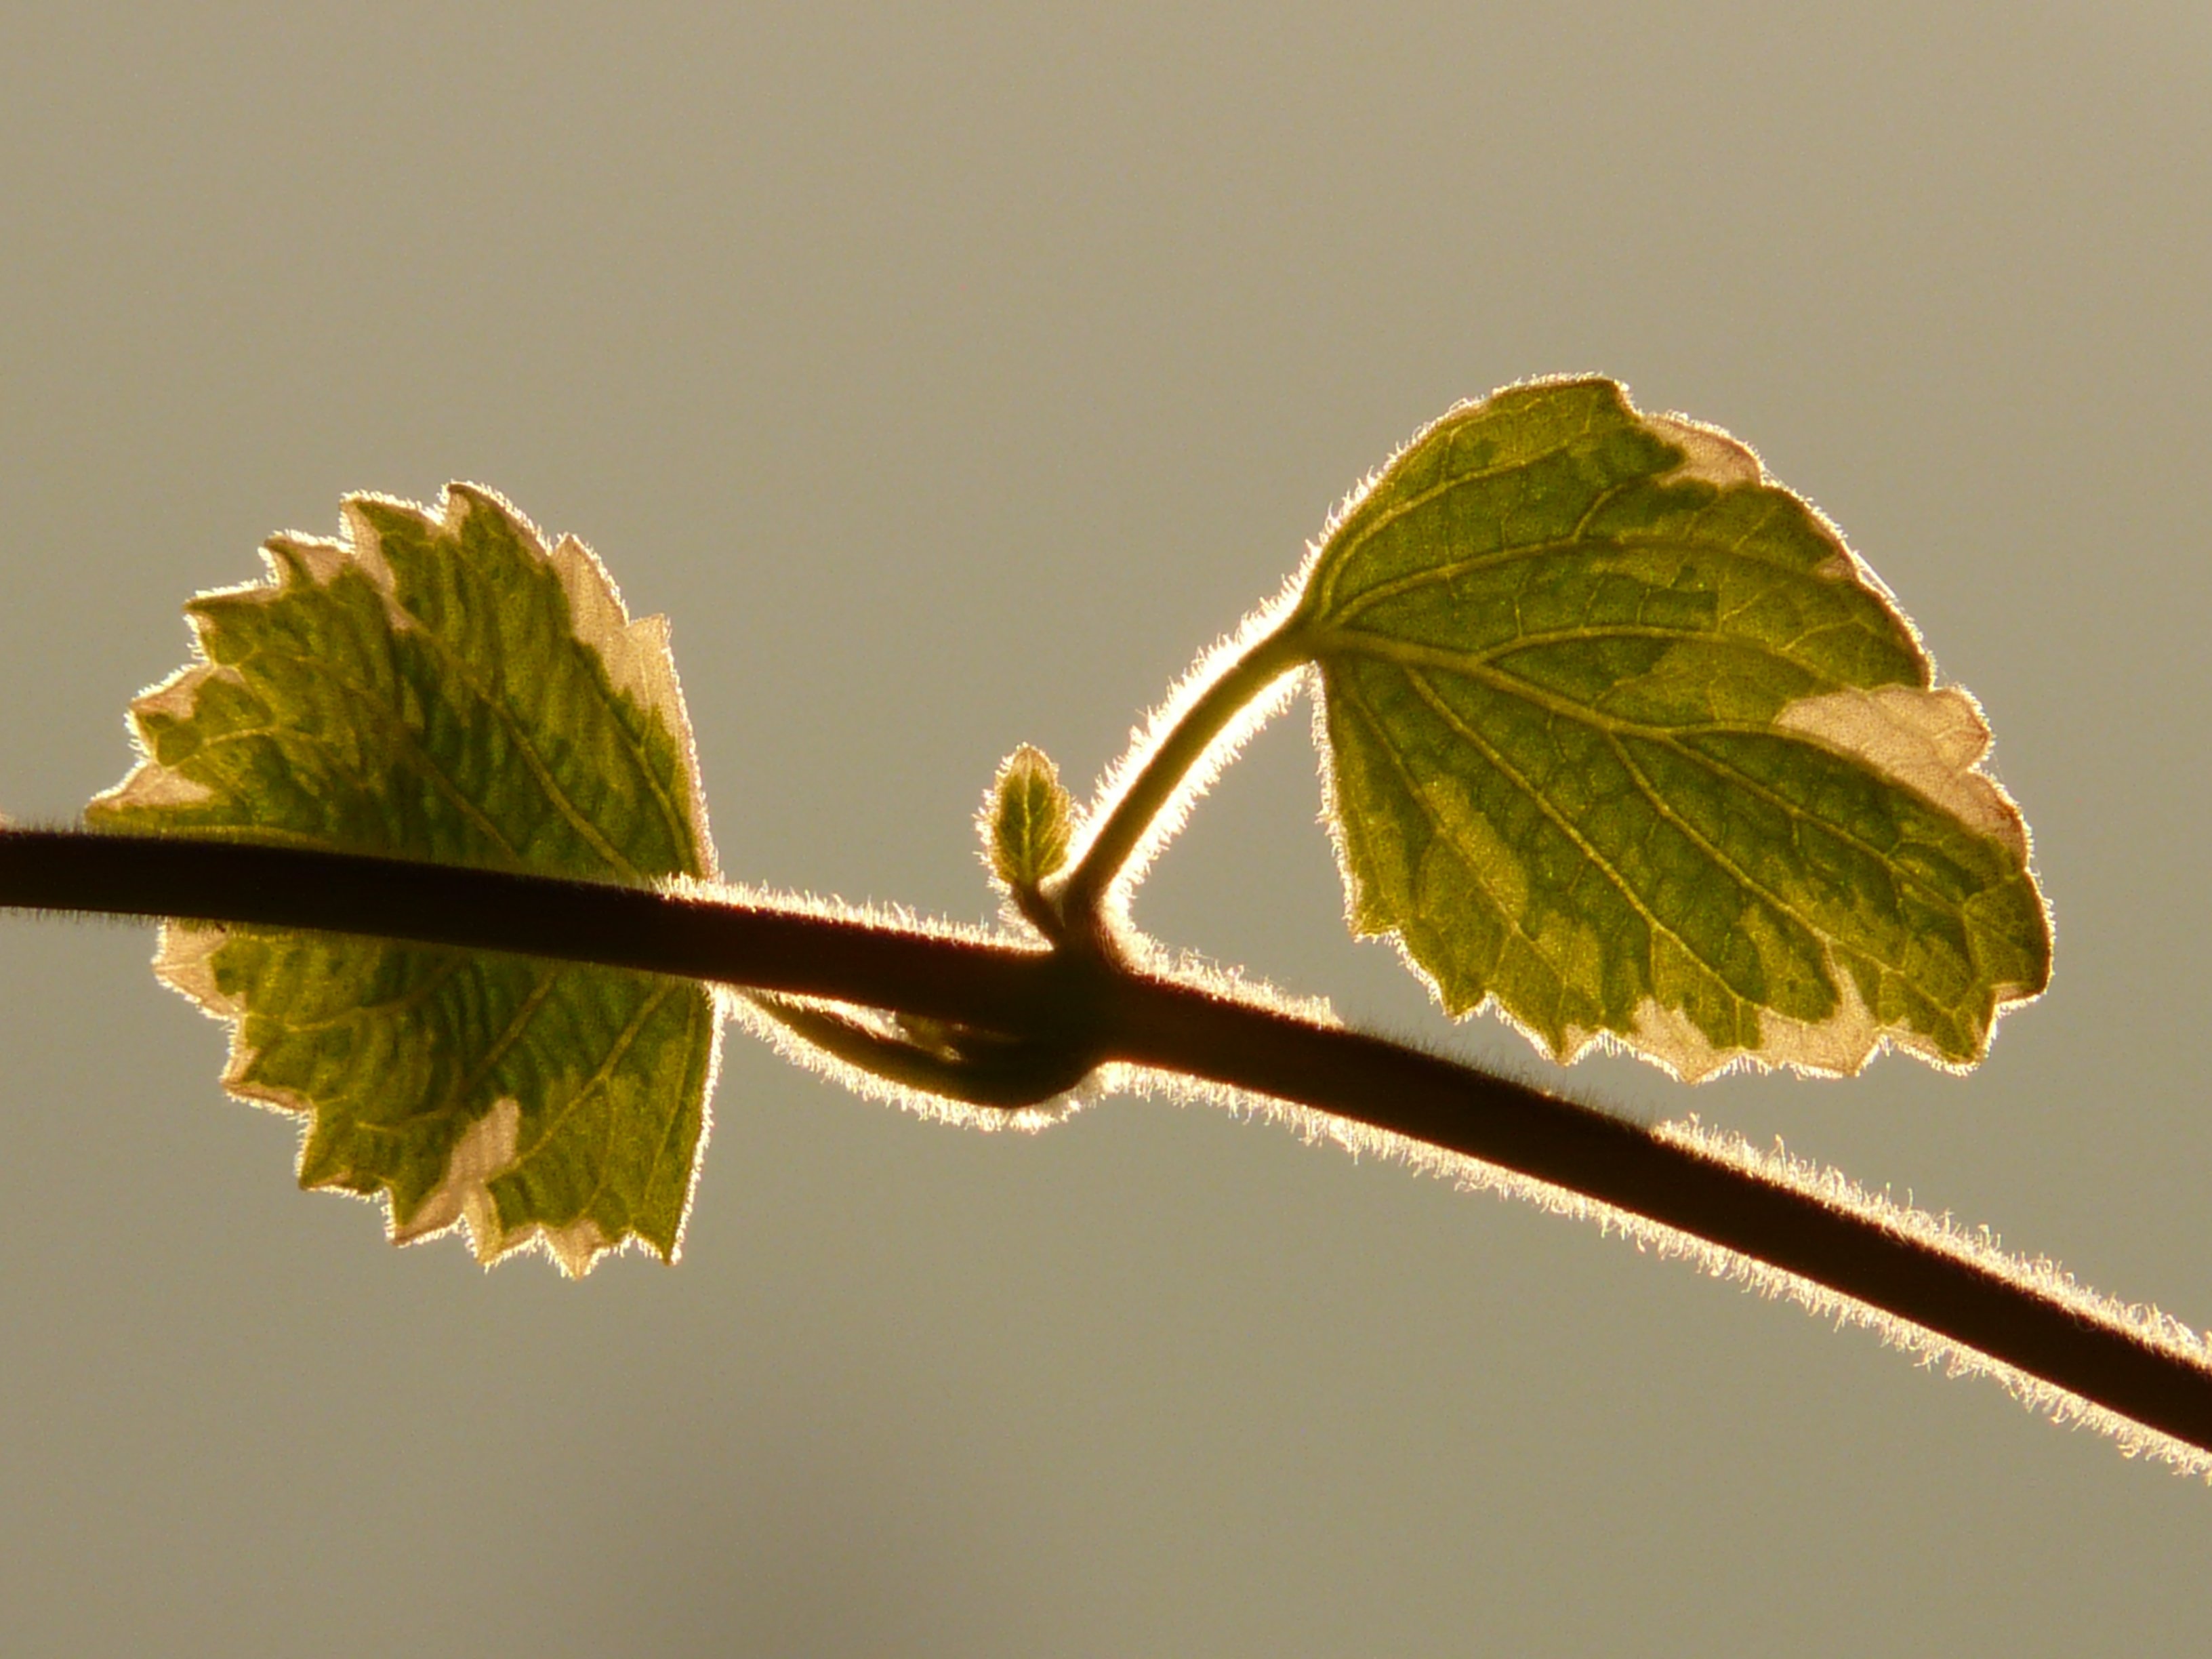
tree, nature, branch, plant, sunlight, leaf, flower, green, produce, autumn, botany, close, flora, twig, stalk, close up, deciduous, bud, back light, macro photography, flowering plant, plant stem, woody plant, land plant